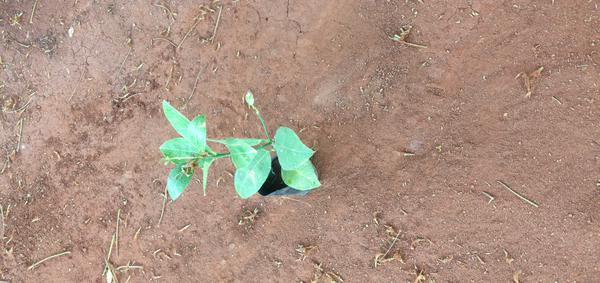
Plant: Lemon